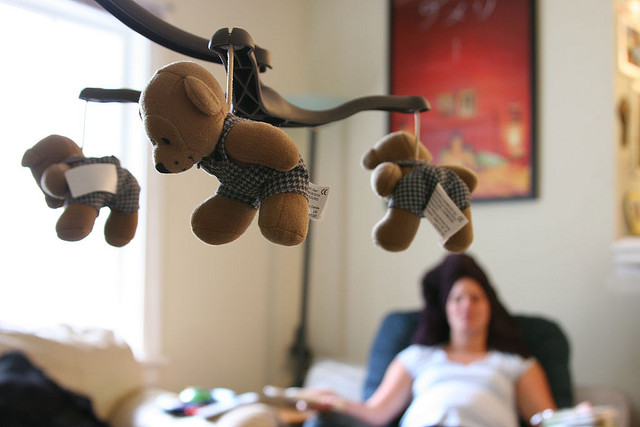
user: Given an image and a question. Answer the question in a short answer. Question: What sort of room is this woman sitting in? Short Answer:
assistant: nursery